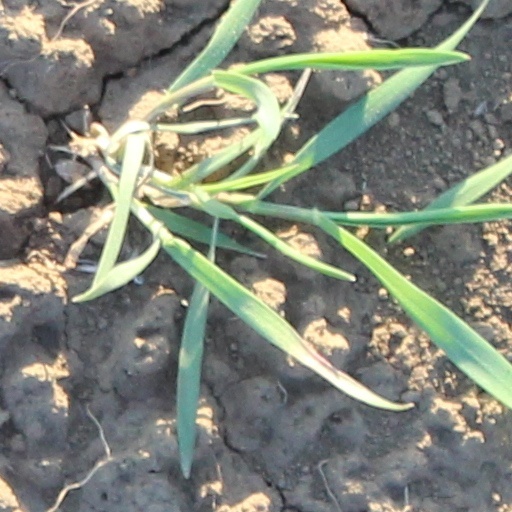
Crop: wheat